Lower Silesia

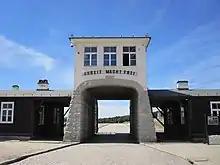
Gross-Rosen concentration camp, now a museum

Most of Lower Silesia, except for the southern part of the Duchy of Neisse, became part of the Kingdom of Prussia after the First Silesian War by the 1742 Treaty of Breslau. In 1813, several battles of the War of the Sixth Coalition were fought in the region, including the Battle of the Katzbach. In 1815, it became part of the Prussian Silesia Province, which was divided into the three Lower Silesian administrative regions of "Liegnitz", "Breslau" and , and Upper Silesian "Oppeln" (including the Lower Silesian districts of Neisse and Grottkau). "Reichenbach", which covered the southern part of Lower Silesia, was dissolved and its territories split between "Liegnitz" and "Breslau" in 1820; "Breslau", which thereafter covered the central part of Silesia is sometimes also referred to as Middle Silesia. The western "Liegnitz" region was enlarged by the incorporation of the Upper Lusatian (districts) of (Lubań), , Rothenburg and, after 1825, , all seized from the Kingdom of Saxony after the Napoleonic Wars, as well as some small areas transferred from Crossen (Rothenburg an der Oder, Polnisch Nettkow, Drehnow); the exclave of Schwiebus in the north, as well as few other small exclaves in the west, were transferred to Brandenburg Province. The formerly Bohemian County of Kladsko, which had been annexed along with Silesia in 1742, was attached to the "Reichenbach" region in 1818, becoming part of the central "Breslau" region upon "Reichenbach" dissolution in 1820.